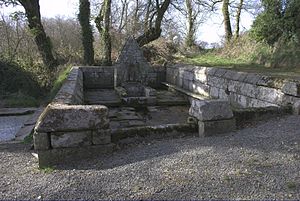
Gildas / De Excidio Conquestu et Brittanniae
Sankt Gildas Kilde, Magoar, Bretagne, Frankrig
Sankt Gildas også kendt som Gildas Sapiens var en engelsk munk, der levede i 500-tallet.